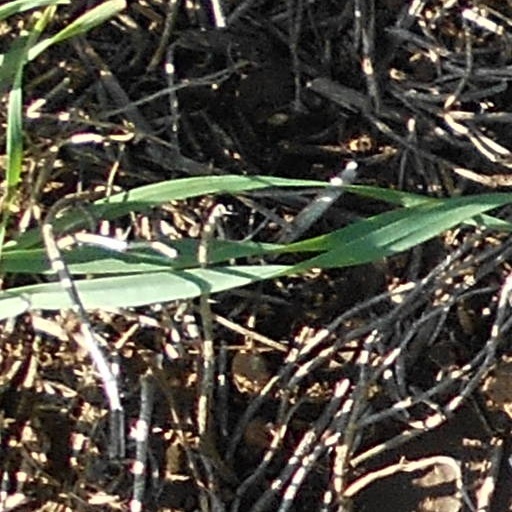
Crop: wheat